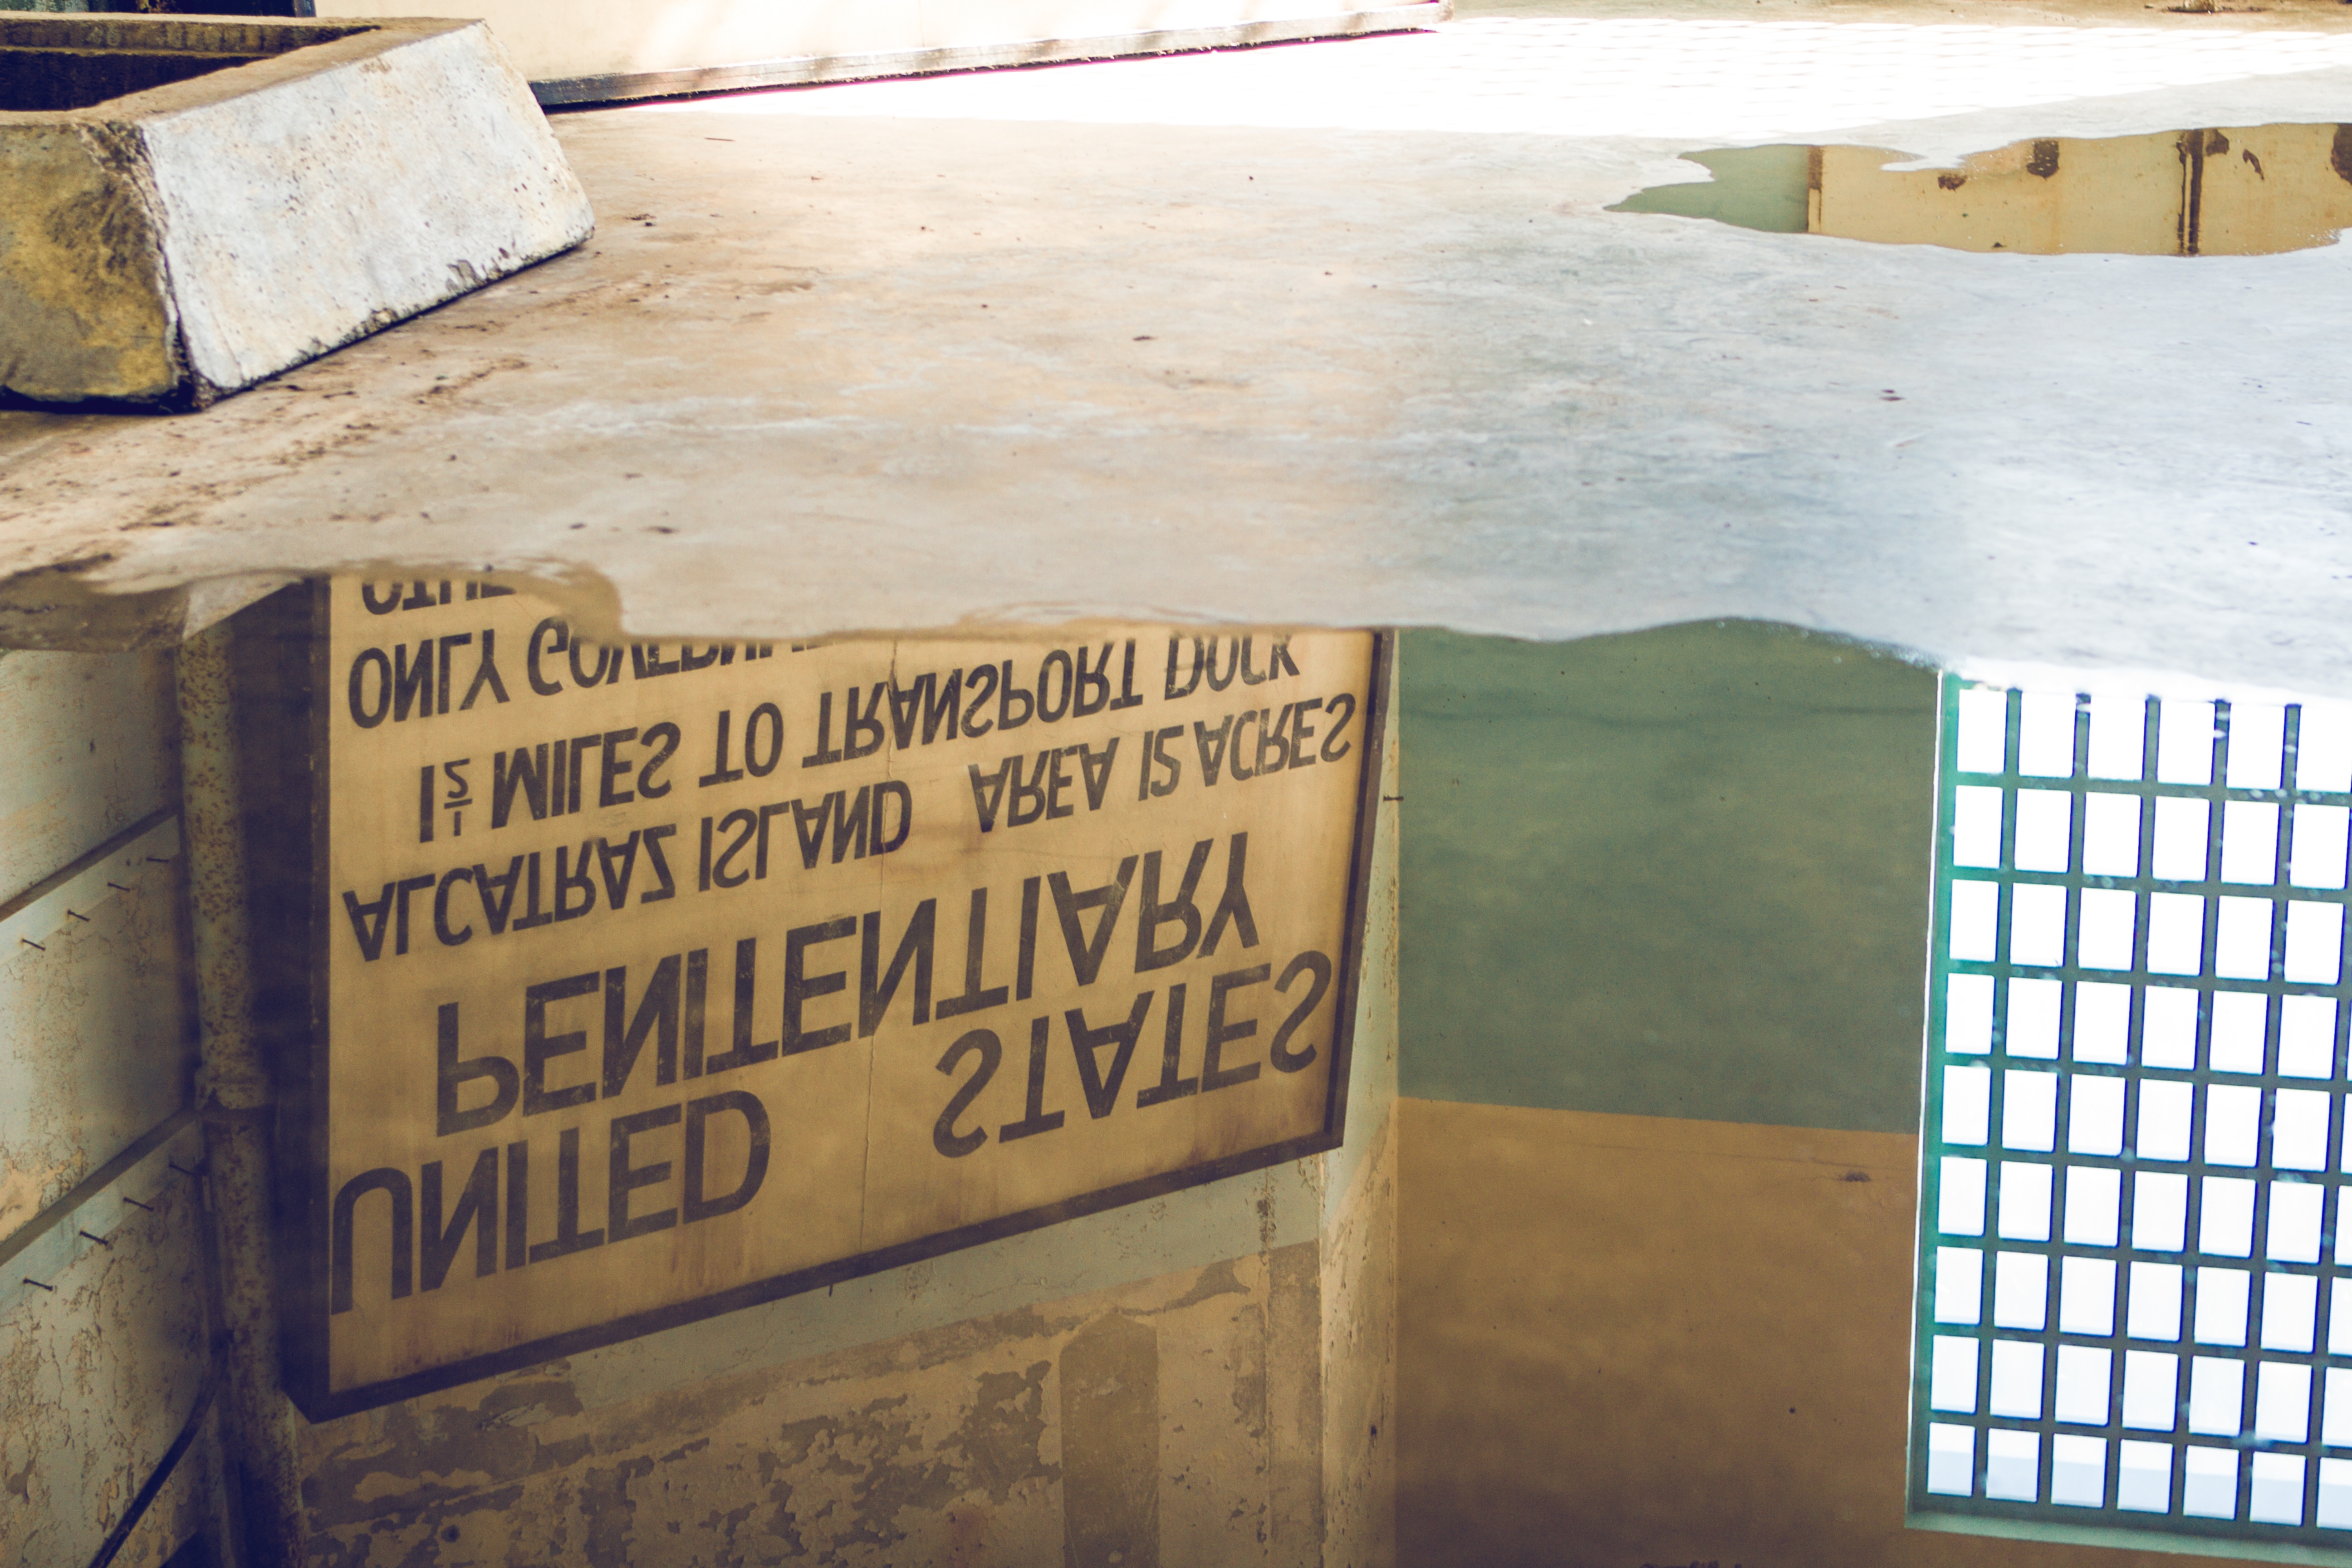
wood, vintage, wall, sign, reflection, puddle, color, abandoned, art, design, shape